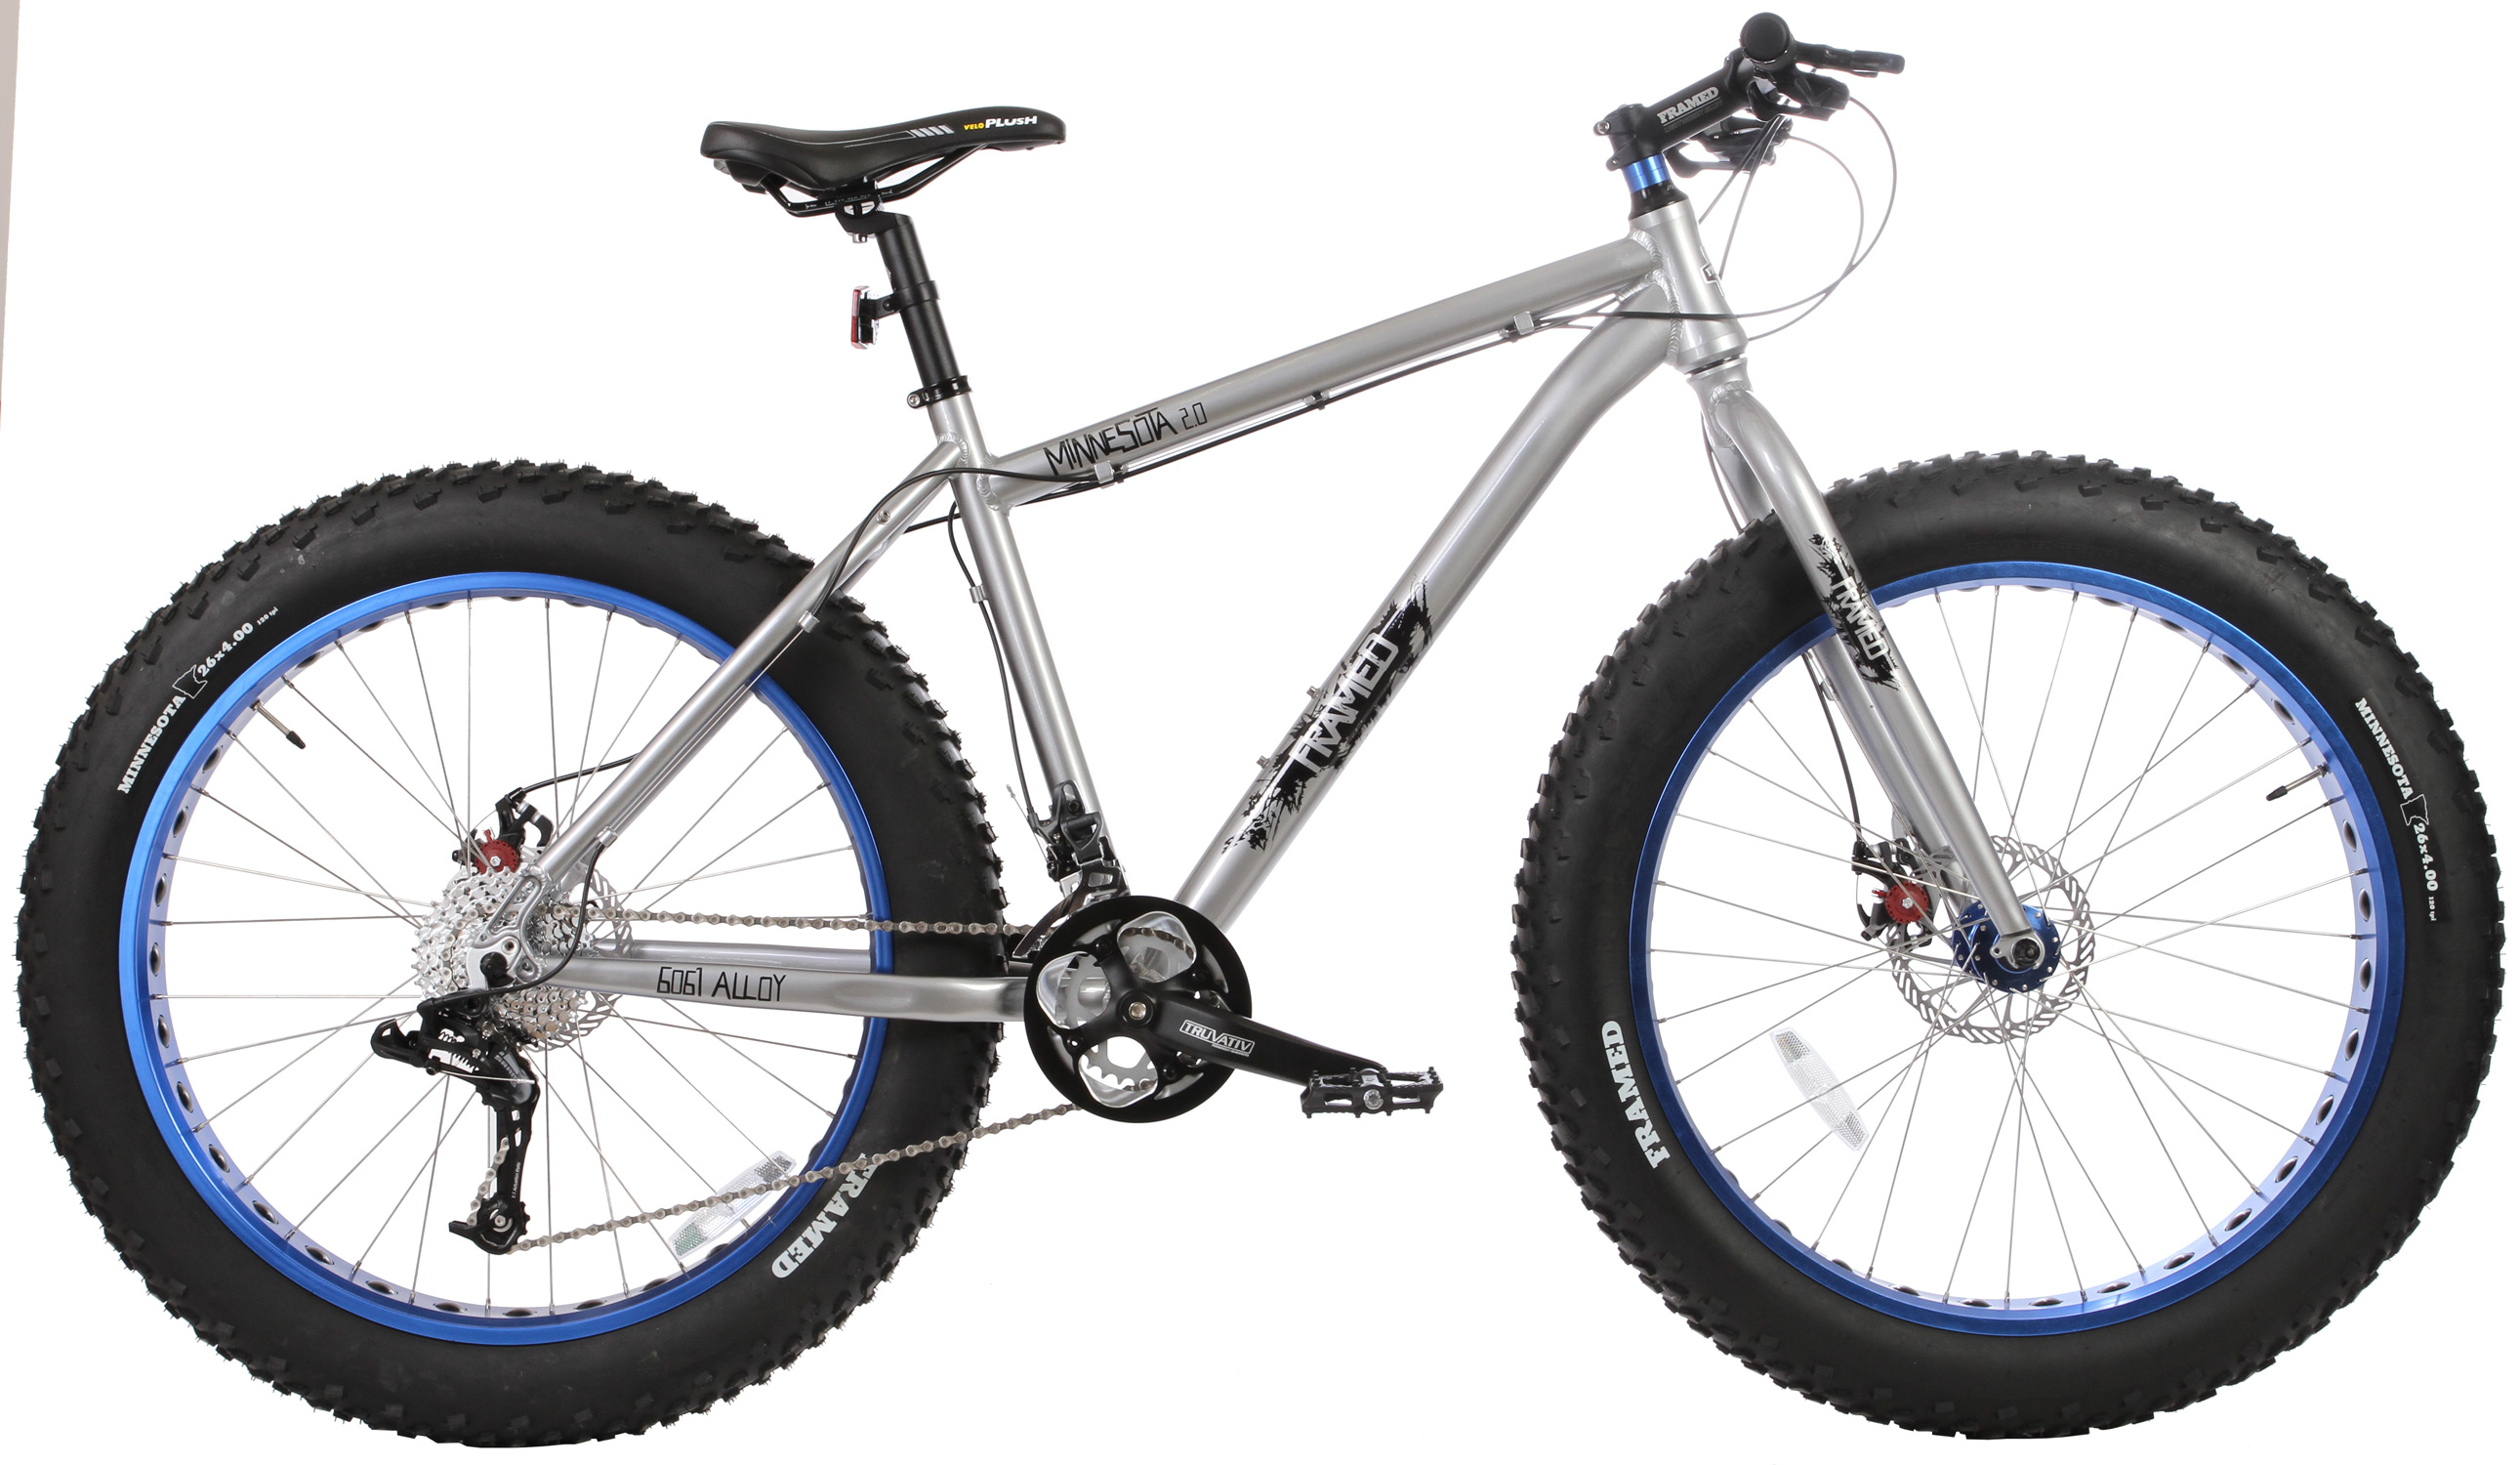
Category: bicycle